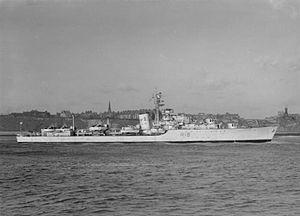
Le HMS St. Kitts est un destroyer de classe Battle de la Royal Navy.